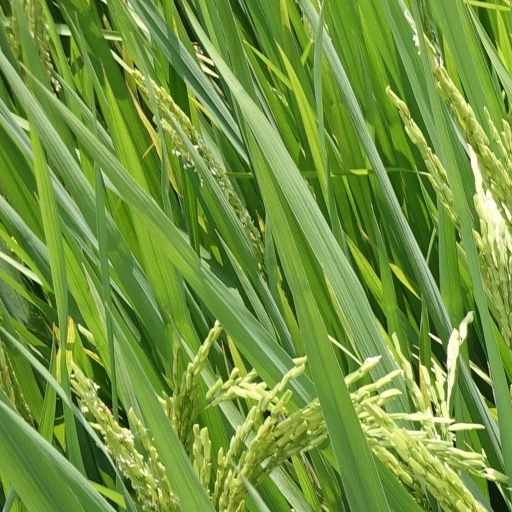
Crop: rice